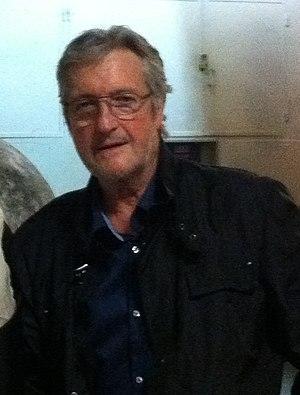
André Cagnard prise en 2009
André Cagnard est un acteur et cascadeur français de cinéma, théâtre et cabaret. Il est aussi écrivain, romancier, scénariste. Dans son métier de cascadeur, il a côtoyé de grandes personnalités telles que Jean Marais, Jean-Paul Belmondo, Johnny Hallyday, et Alain Delon. Sur de nombreux films et spectacles, il a doublé les acteurs, mais a aussi réglé la mise en scène des cascades, préparé les effets spéciaux, fut maître d'armes. Il est aussi spécialisé dans l'équitation et l'escrime.